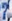
Number: 7